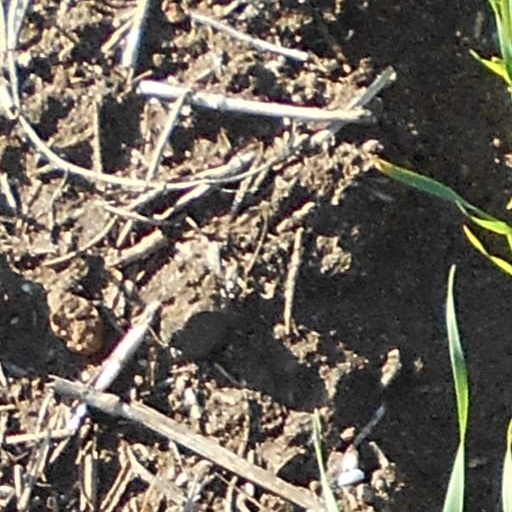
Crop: wheat